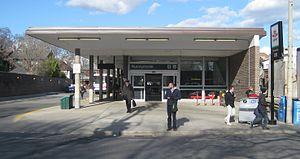
Runnymede est une station de la ligne Bloor-Danforth du métro de Toronto, au Canada. La station a été inaugurée le 10 mai 1968 et elle est située au 2218 Bloor Street West à l'intersection de Runnymede Road. La station a en moyenne une fréquentation de 15 900 passagers par jour au cours de l'année 2009-2010.